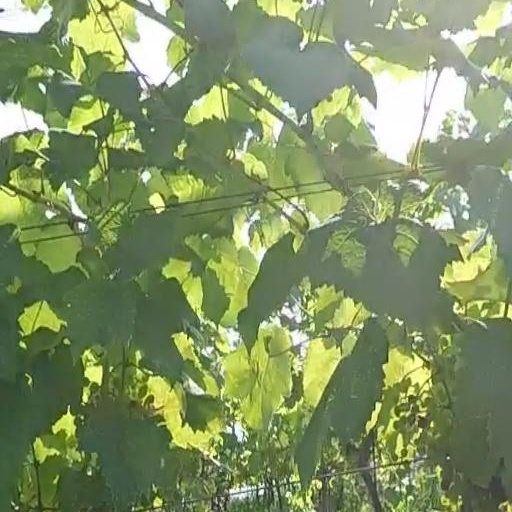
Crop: grape